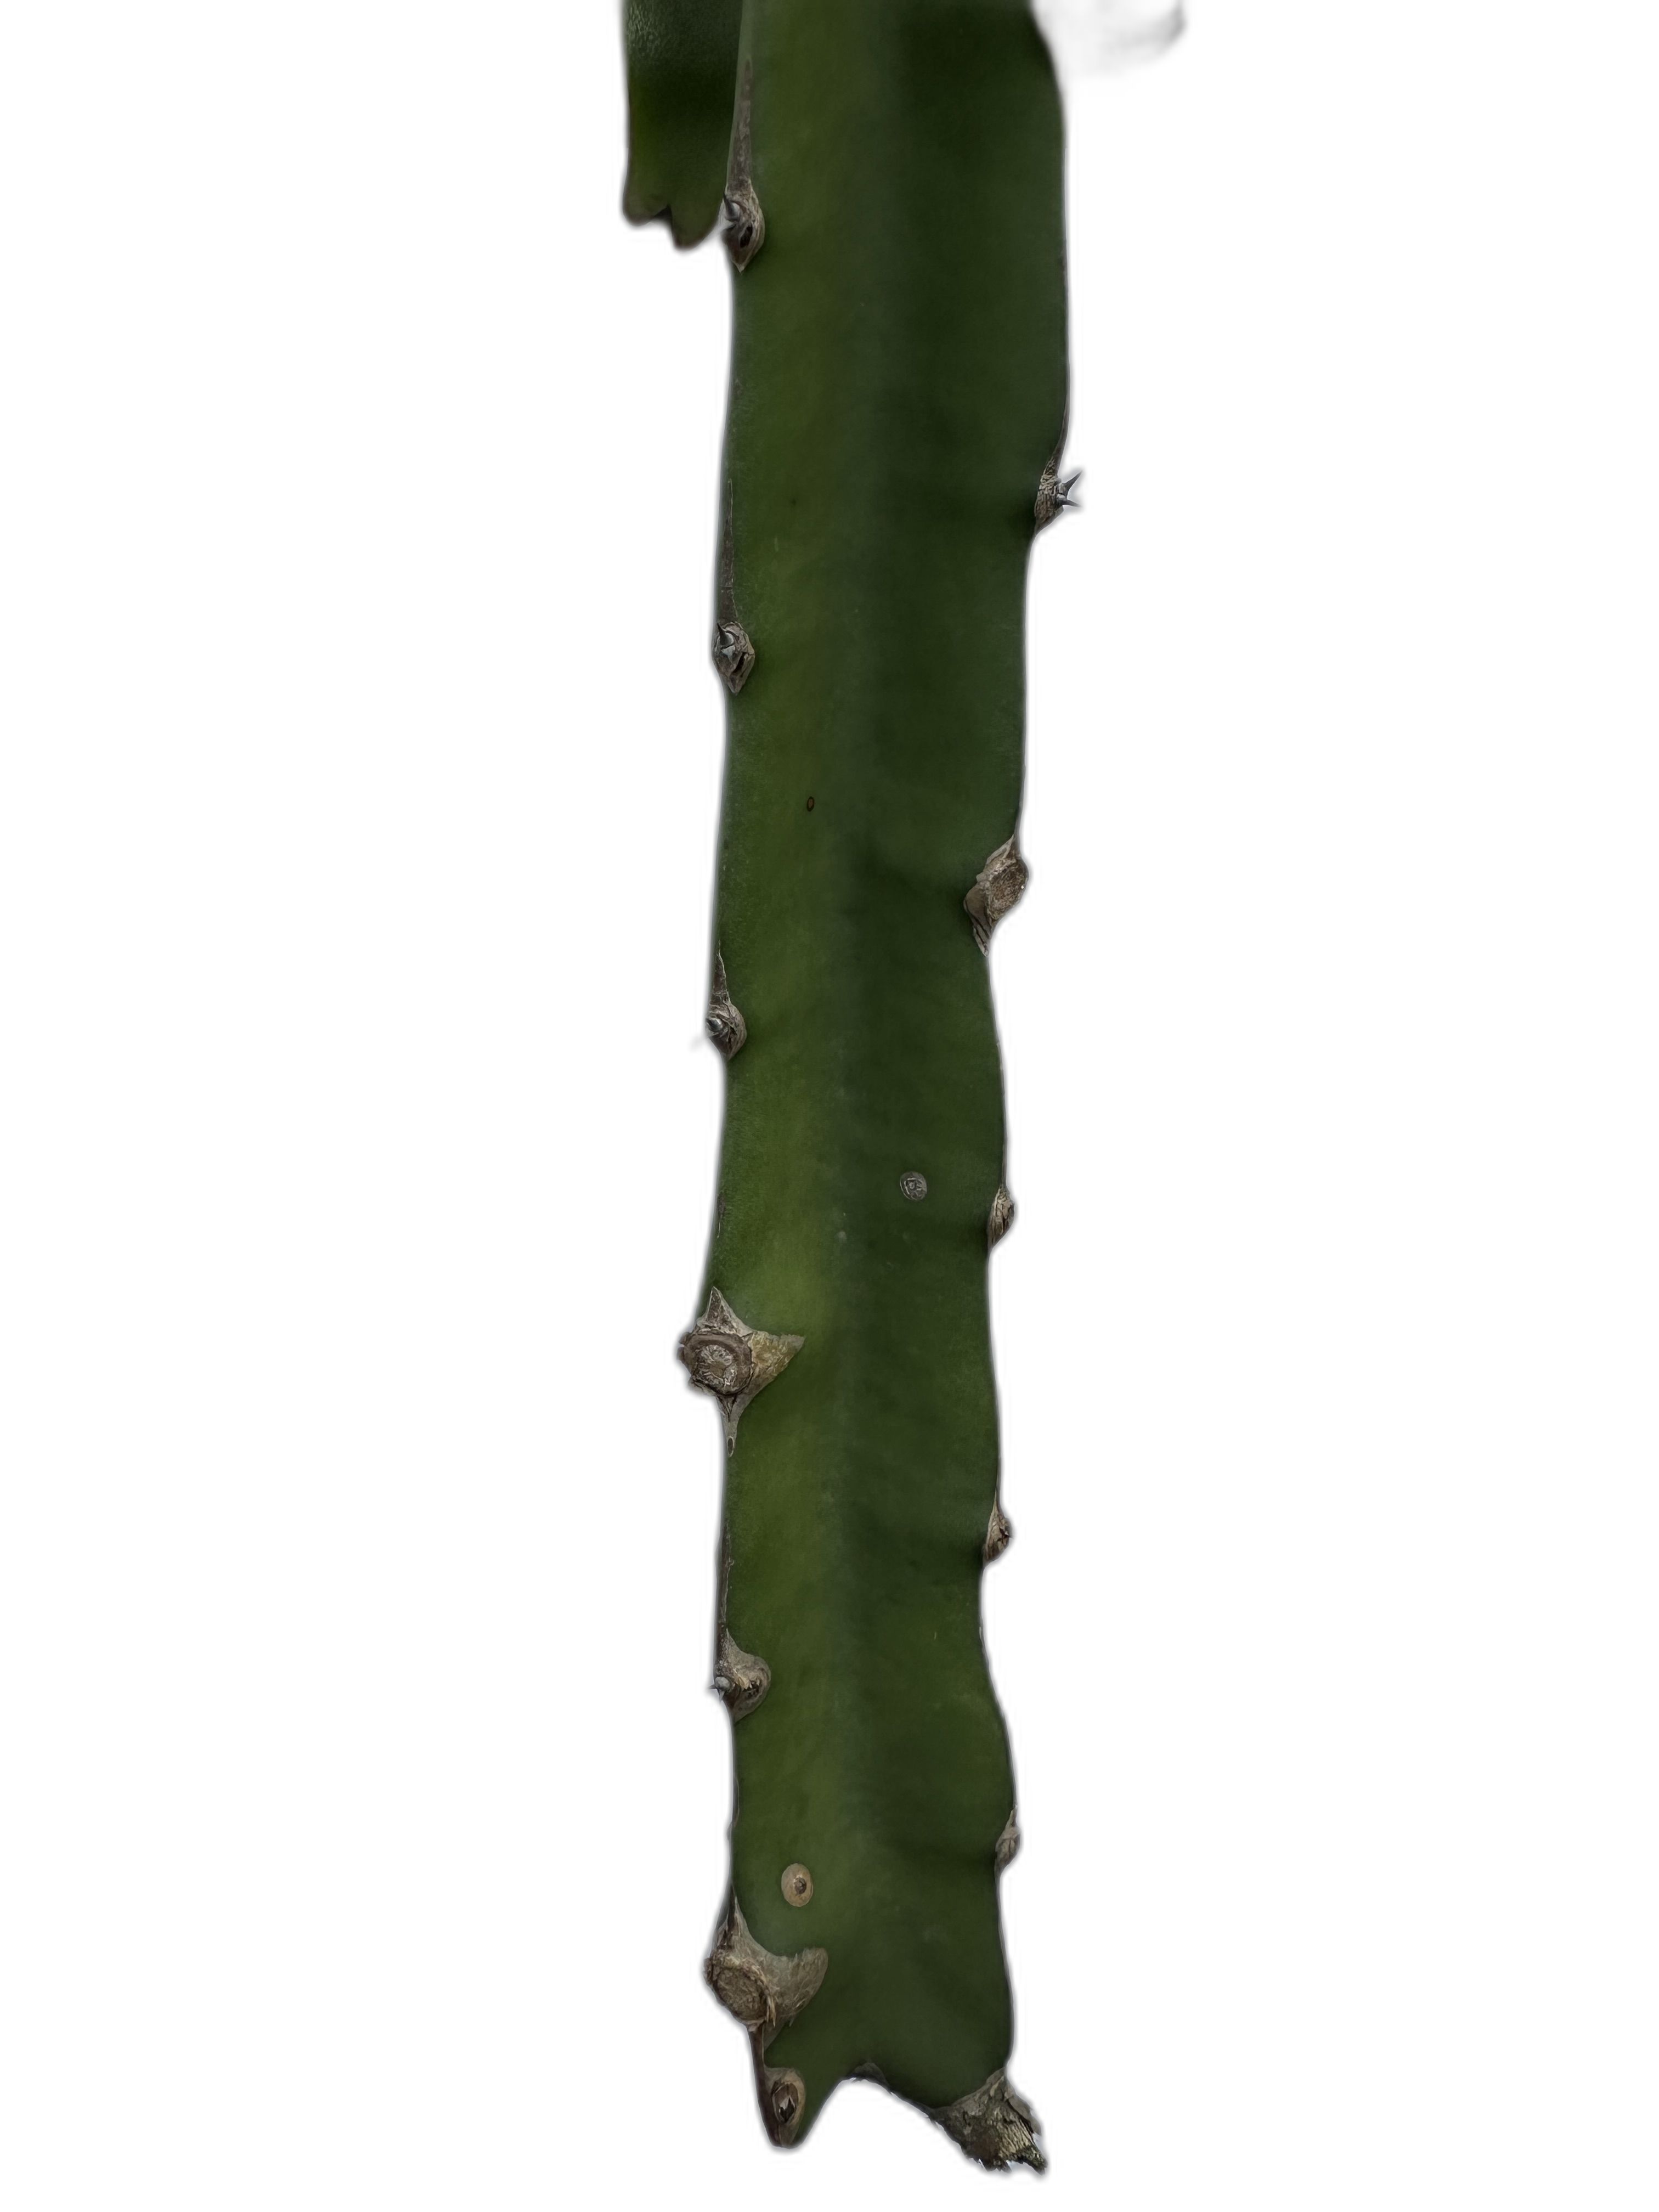
Label: Good leaf